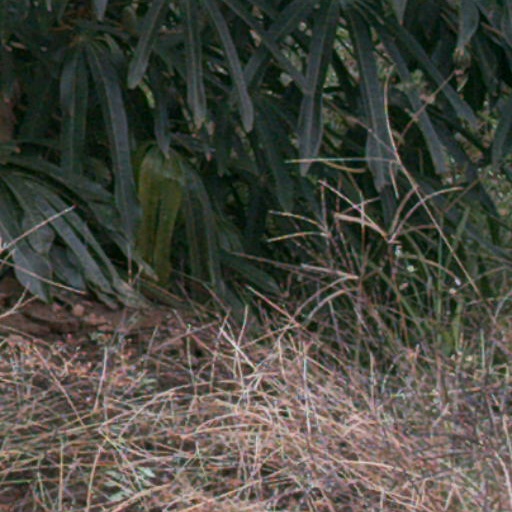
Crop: cassava